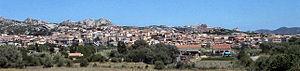
Arzachena est une commune italienne de la province de Sassari dans la région Sardaigne en Italie.